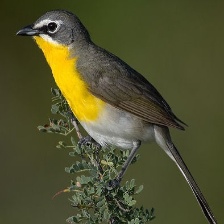
Species: YELLOW BREASTED CHAT
Scientific name: ICTERIA VIRENS